RAF Kai Tak

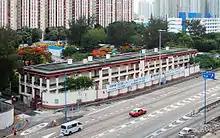
Former Headquarters Building, along Kwun Tong Road.

The civilian Royal Hong Kong Auxiliary Air Force was based at Kai Tak between 1 May 1949 and 1 April 1993, supported by the Royal Air Force. It comprised the Hong Kong Auxiliary Air Force Wing (which was previously the Hong Kong Auxiliary Squadron) between 24 November 1953 and December 1954 which controlled the Hong Kong (Fighter) Squadron, Hong Kong Fighter Control Unit and the Hong Kong Air Traffic Control Centre.